Sanford Arms

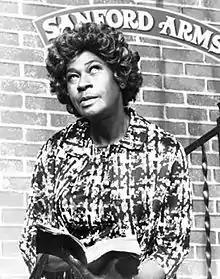
LaWanda Page on "Sanford Arms" (1977)

Most of the recurring characters from the original series also starred in this series. Grady (Whitman Mayo) was now married to his girlfriend Dolly (who appeared in an episode of the original series). Bubba (Don Bexley) now worked at the Sanford Arms as a bellman and a maintenance man. Aunt Esther (LaWanda Page) was left in charge helping Phil and collecting the mortgage payments. Rounding out the cast of characters was Phil's girlfriend, Jeannie.